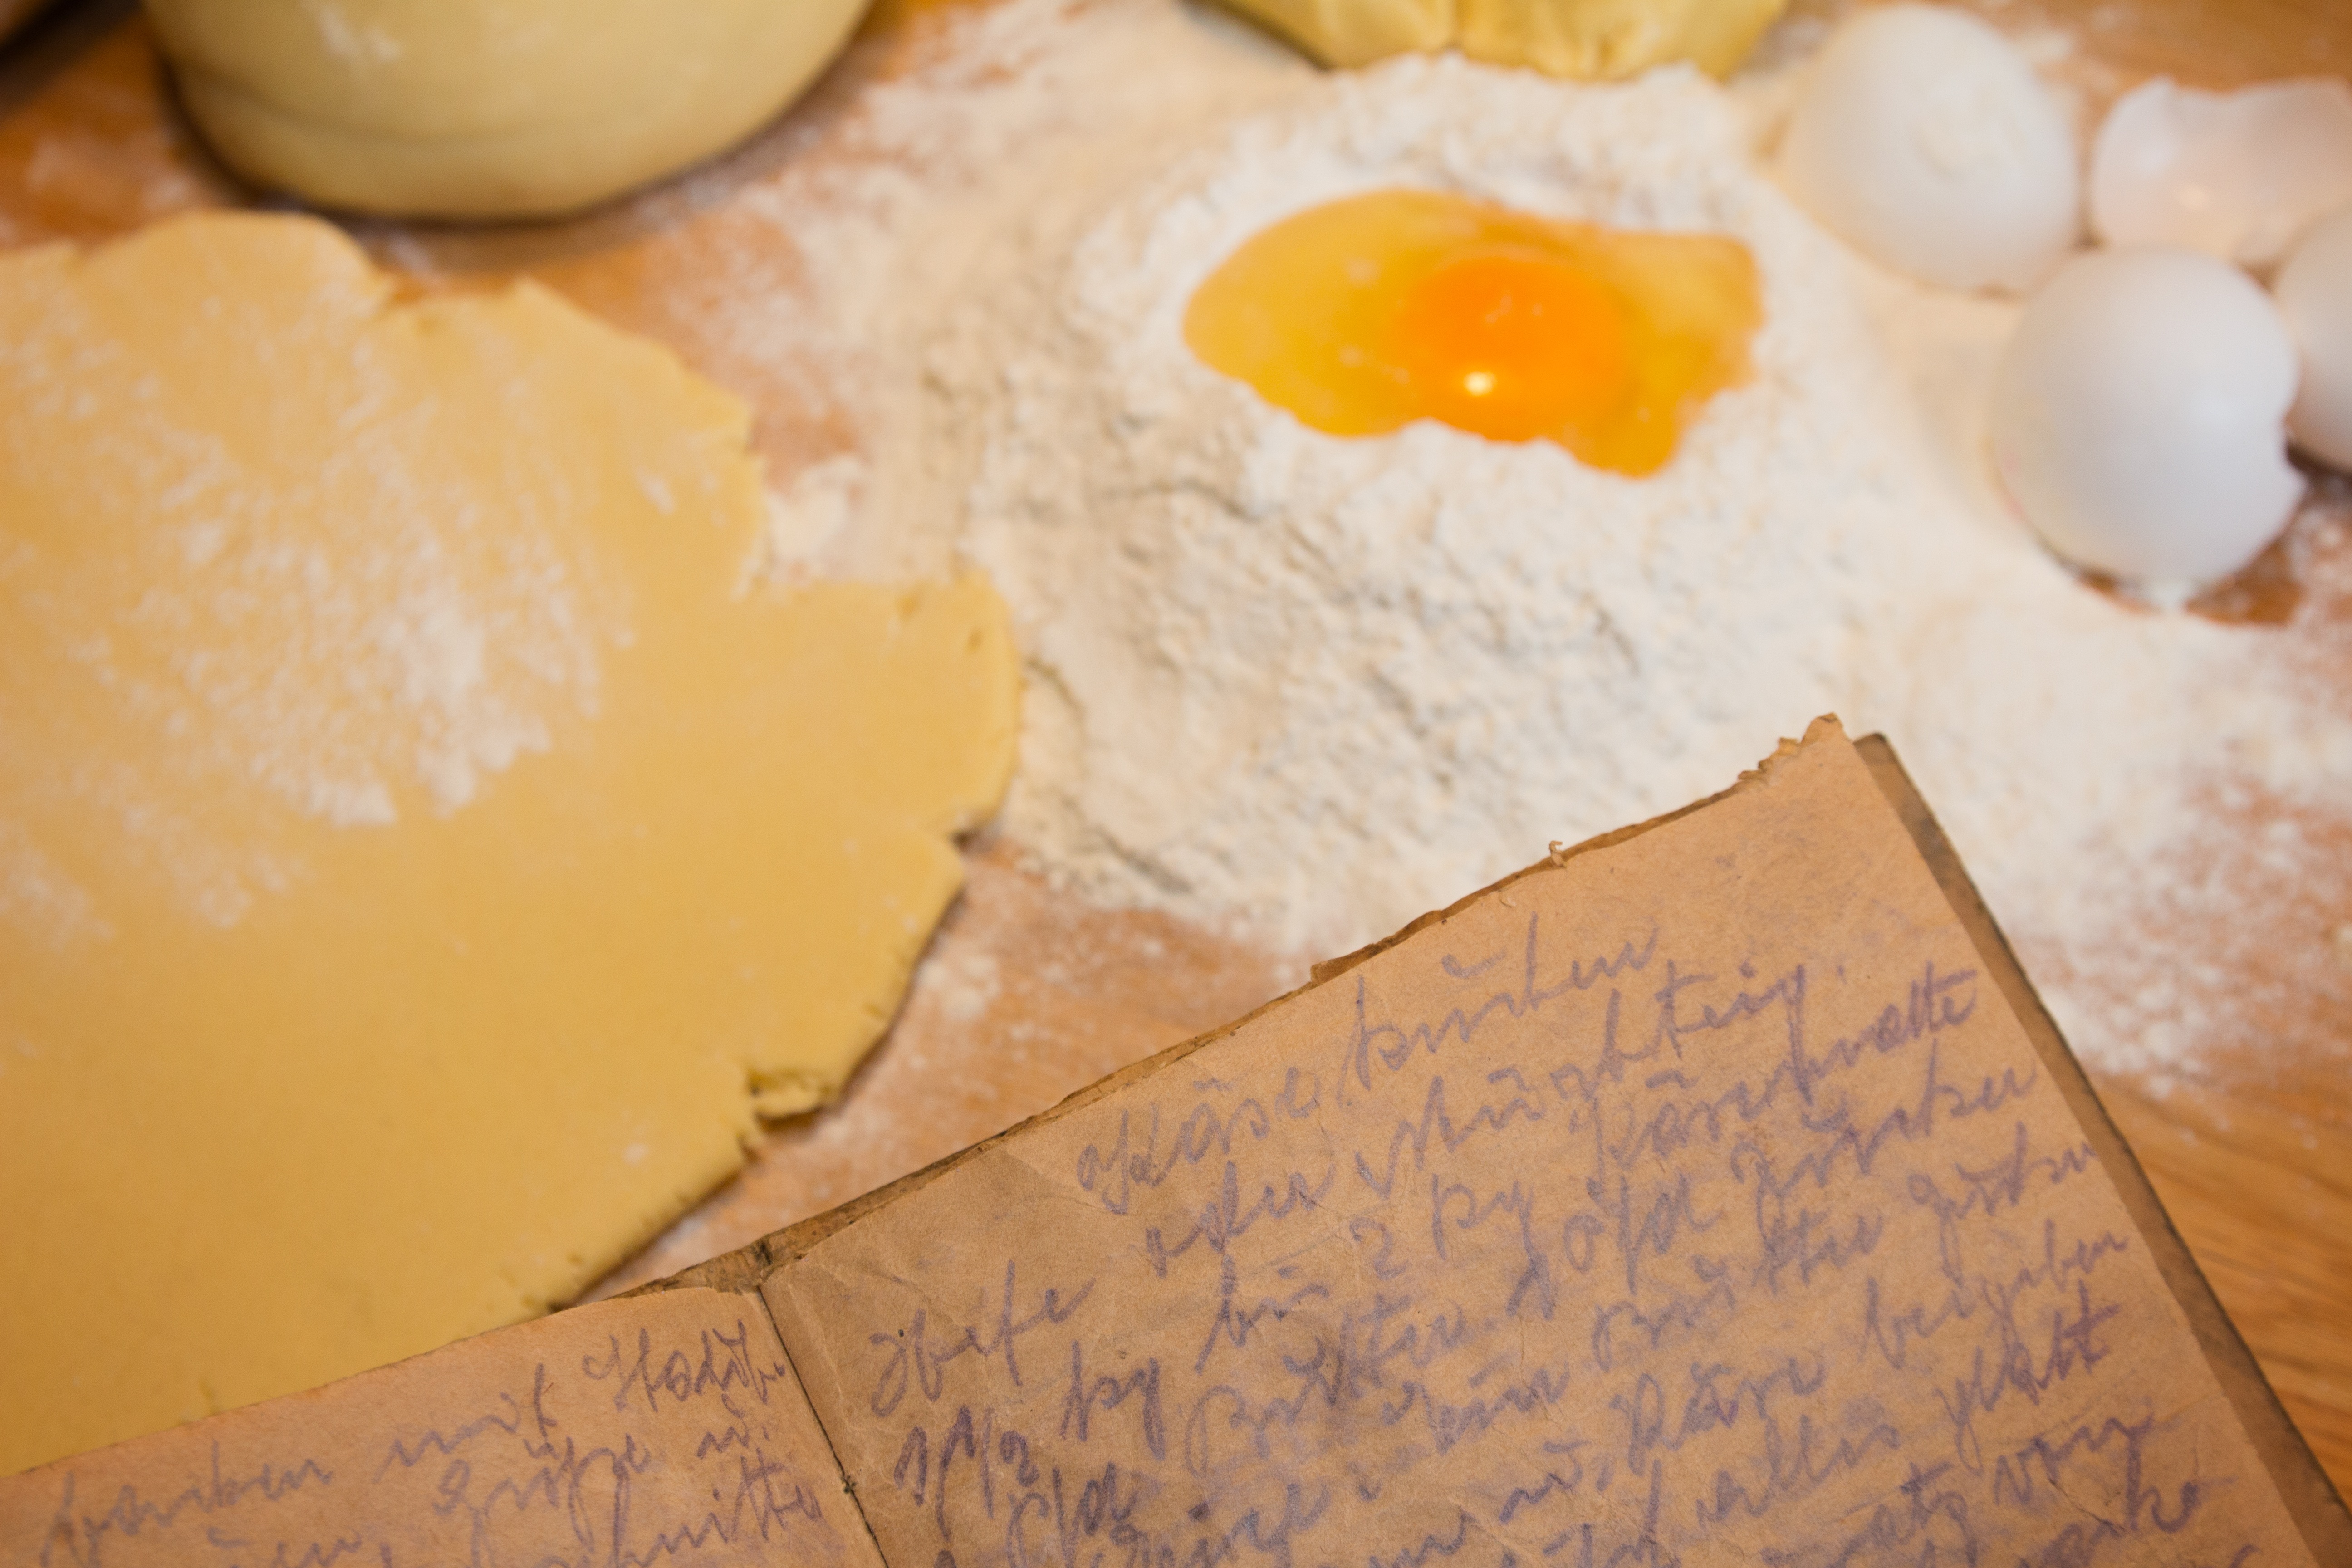
old, food, produce, breakfast, baking, dessert, preparation, dough, bake, cheek, icing, handwriting, ingredients, baked goods, buttercream